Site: brandenburg
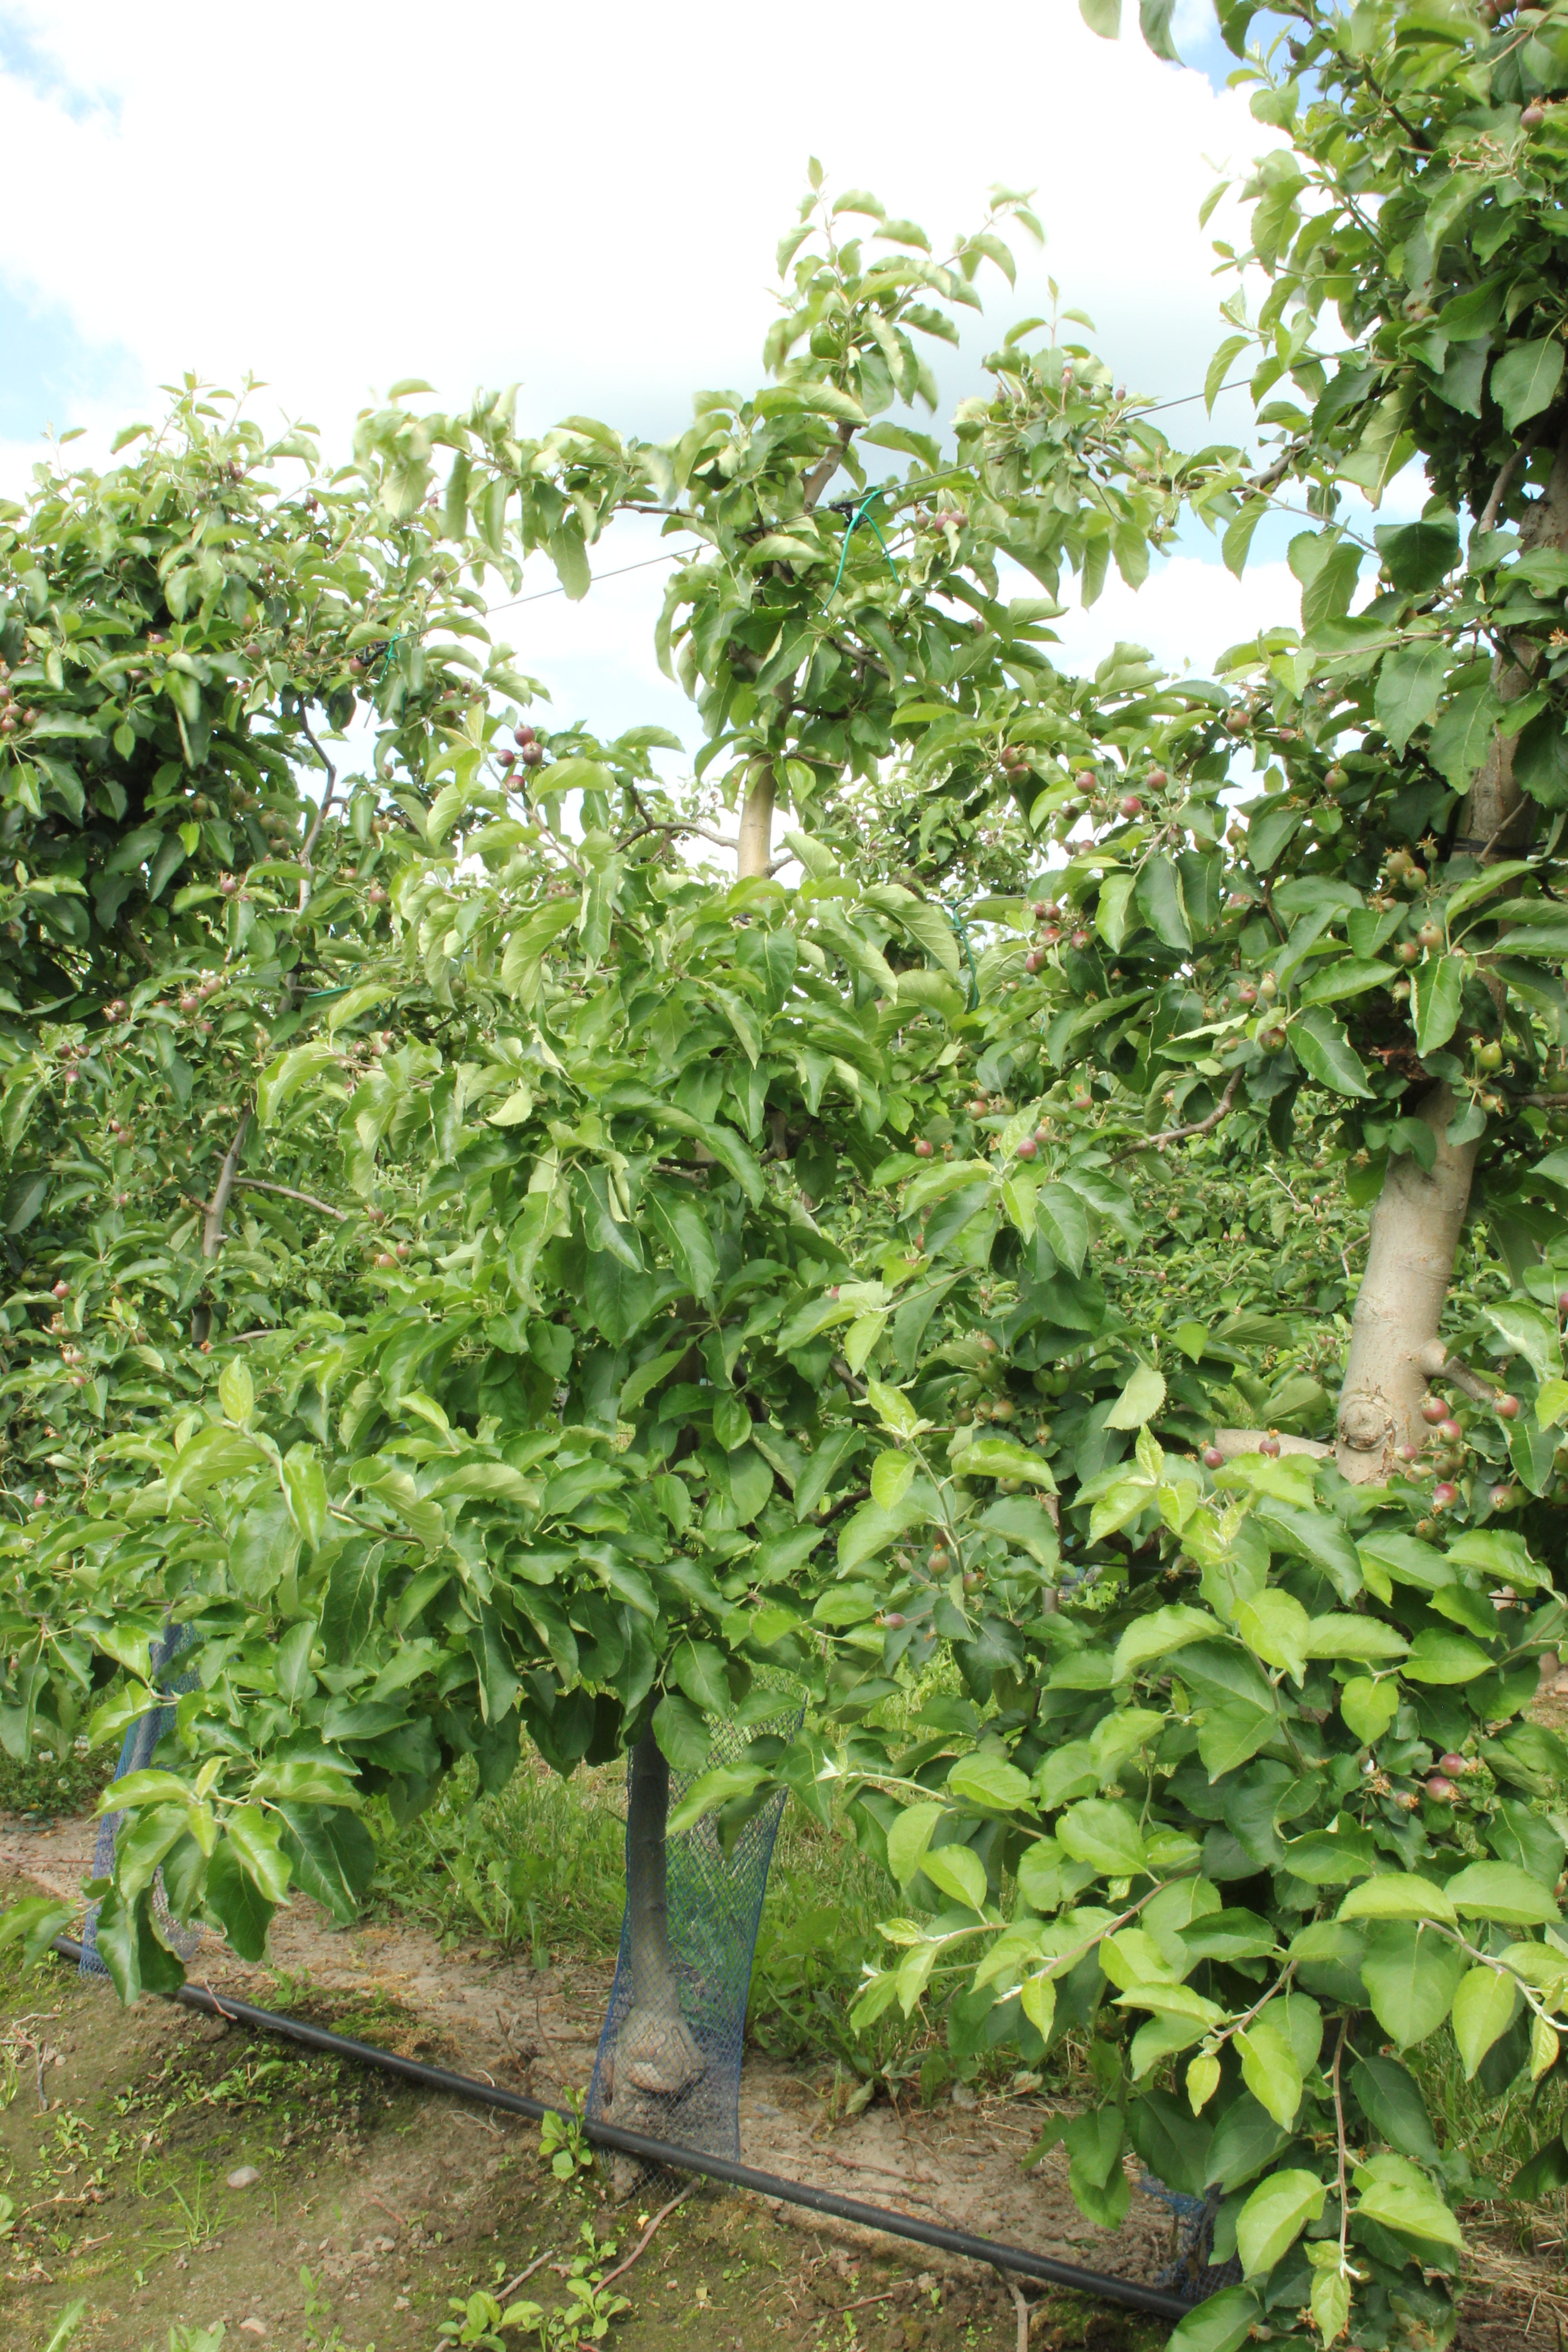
Growth stage (BBCH 72): Development of fruit